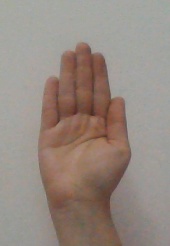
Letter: seen